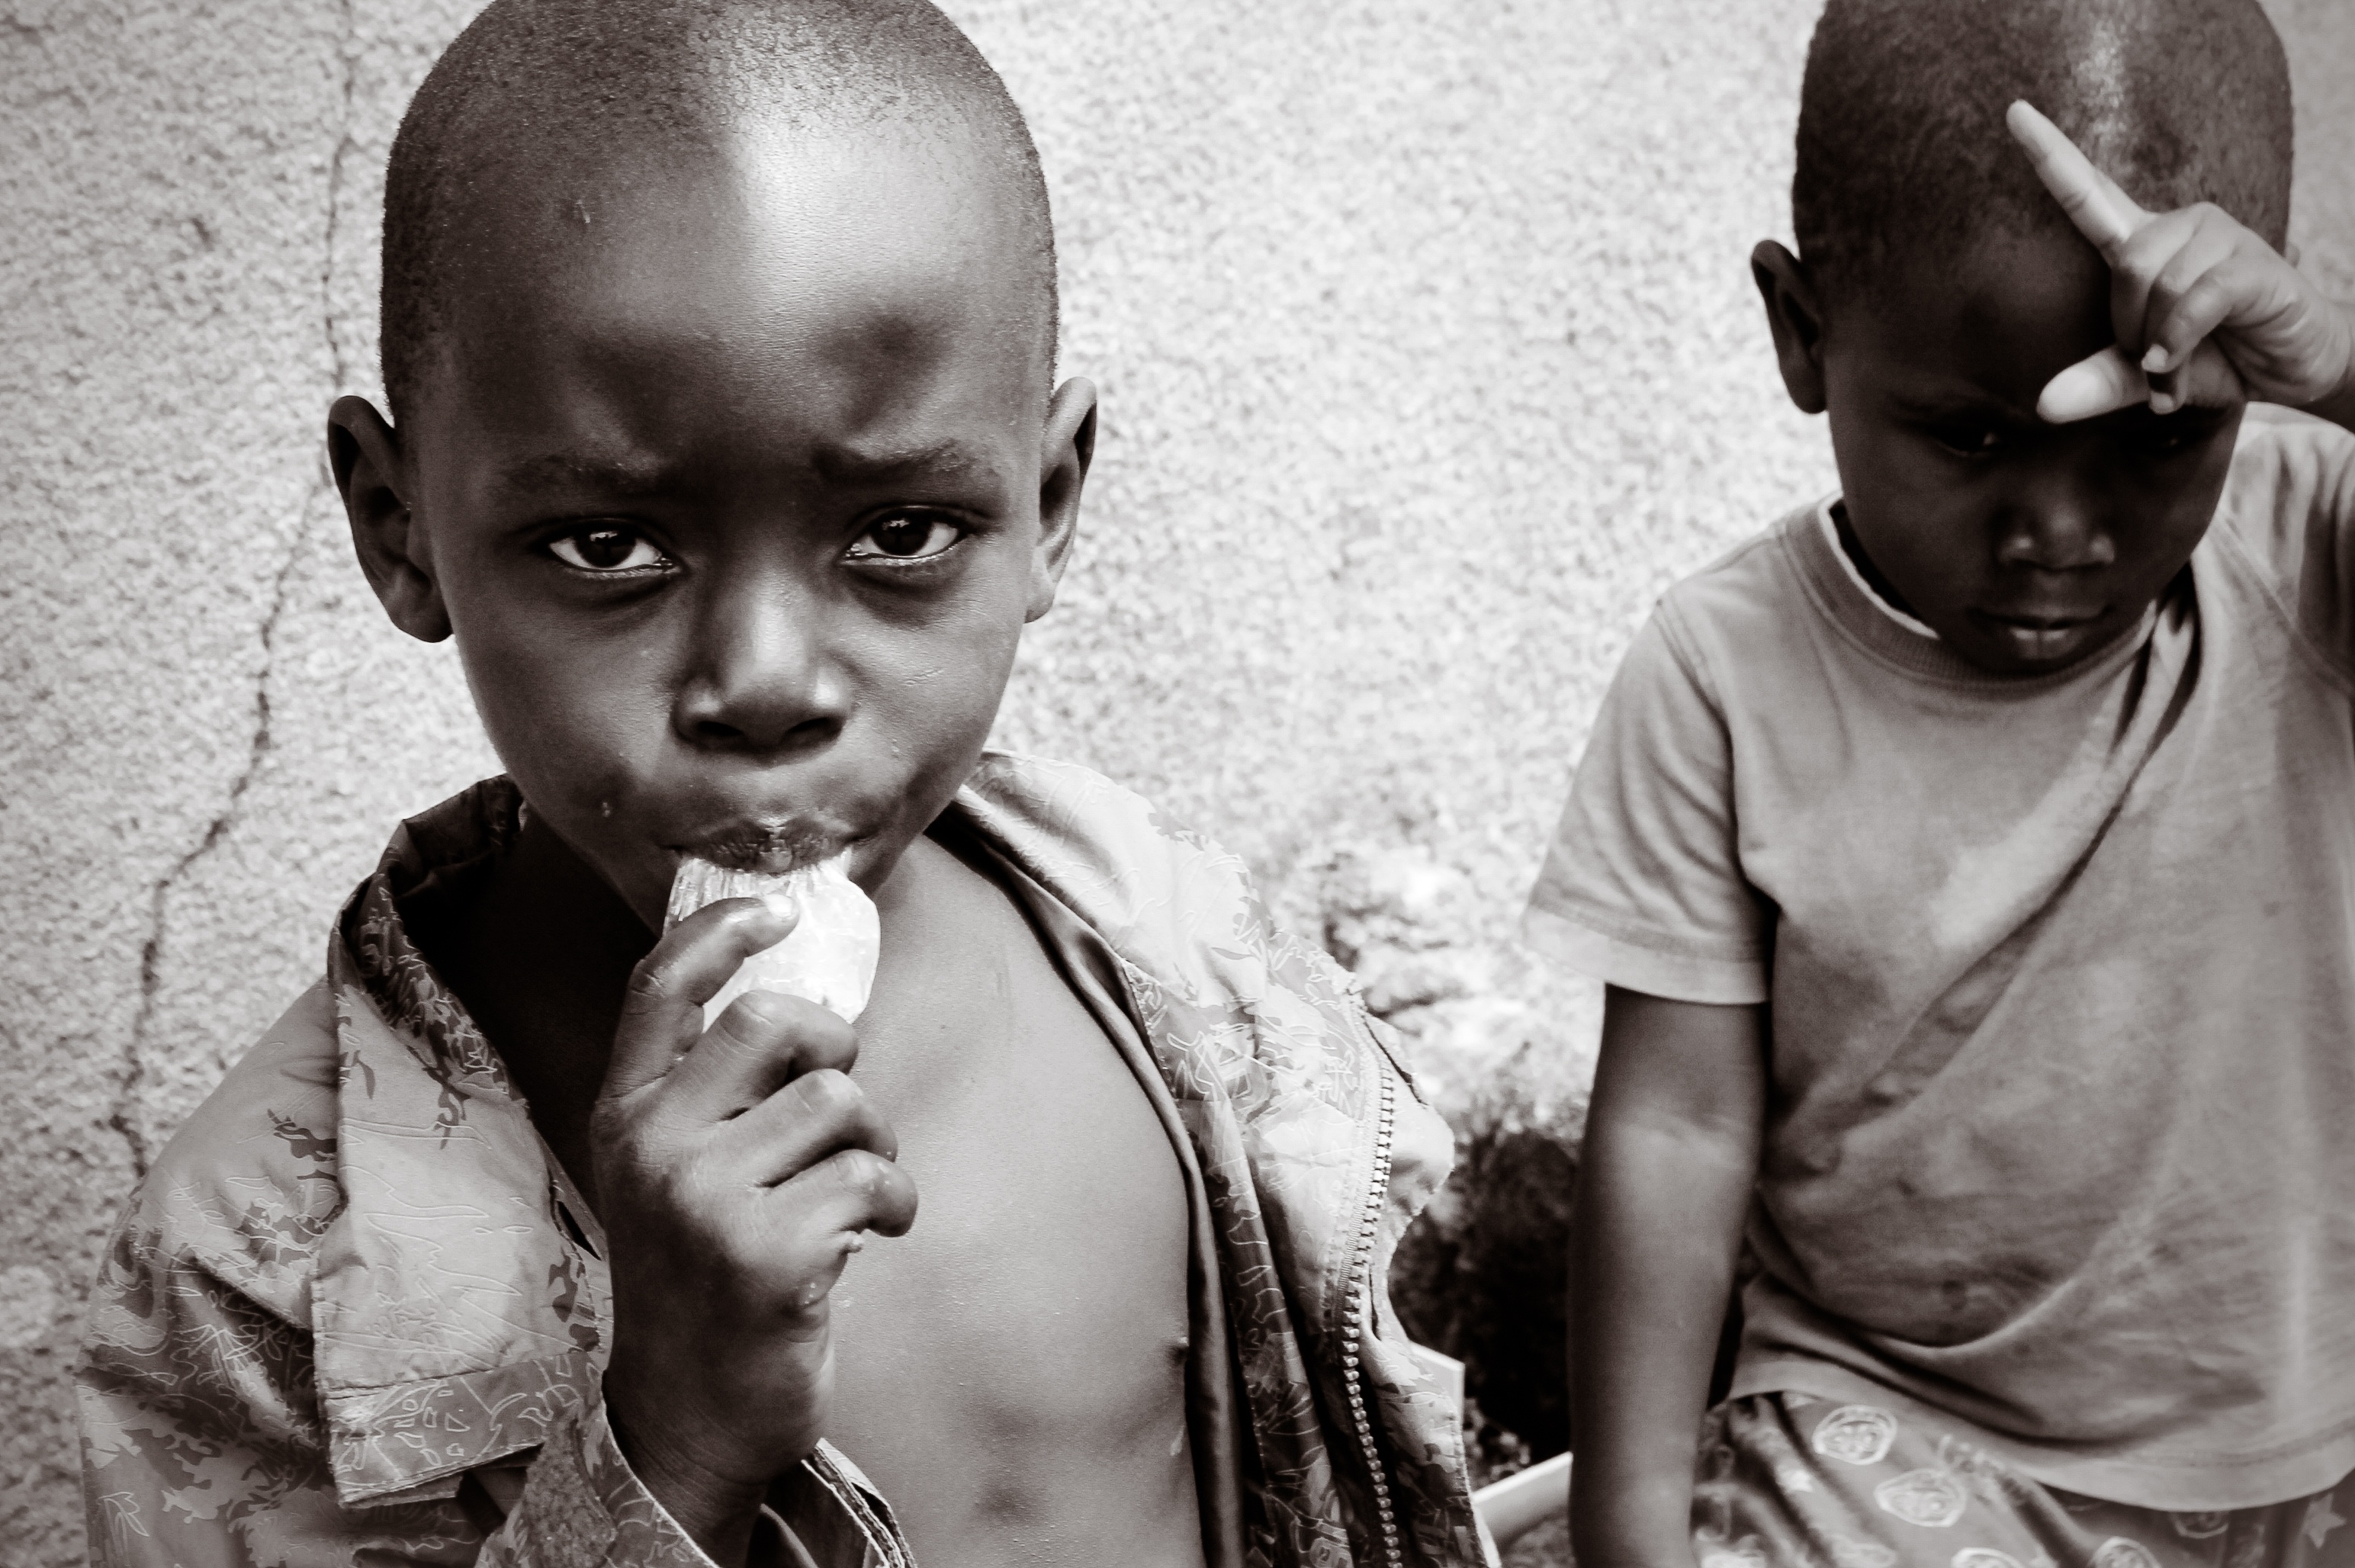
man, sea, nature, person, black and white, people, girl, play, boy, kid, cute, summer, male, portrait, young, africa, child, blue, black, monochrome, baby, smile, mom, maternity, face, family, colors, mother, happiness, infant, innocence, photograph, pierre, emotion, parents, congo, birth, small child, young child, humanitarian aid, children's games, monochrome photography, portrait photography, child child